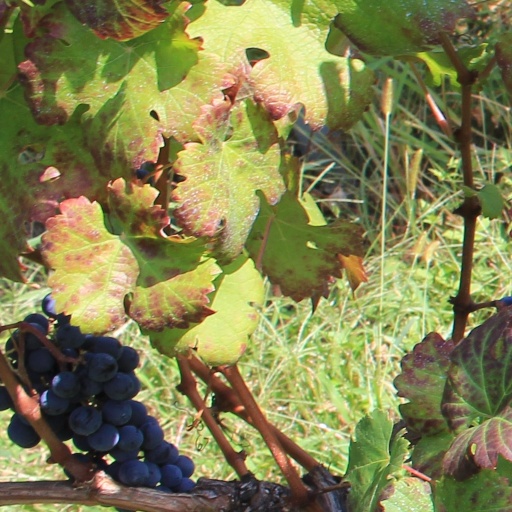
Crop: grape